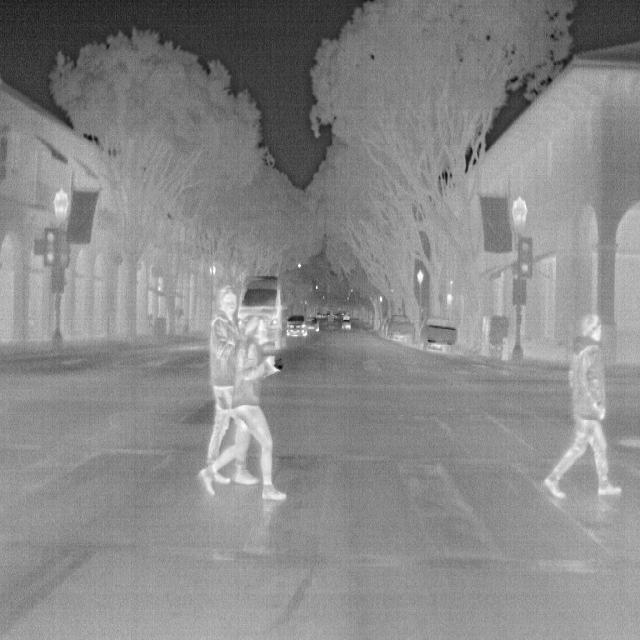
Detected objects:
label: person
label: person
label: person